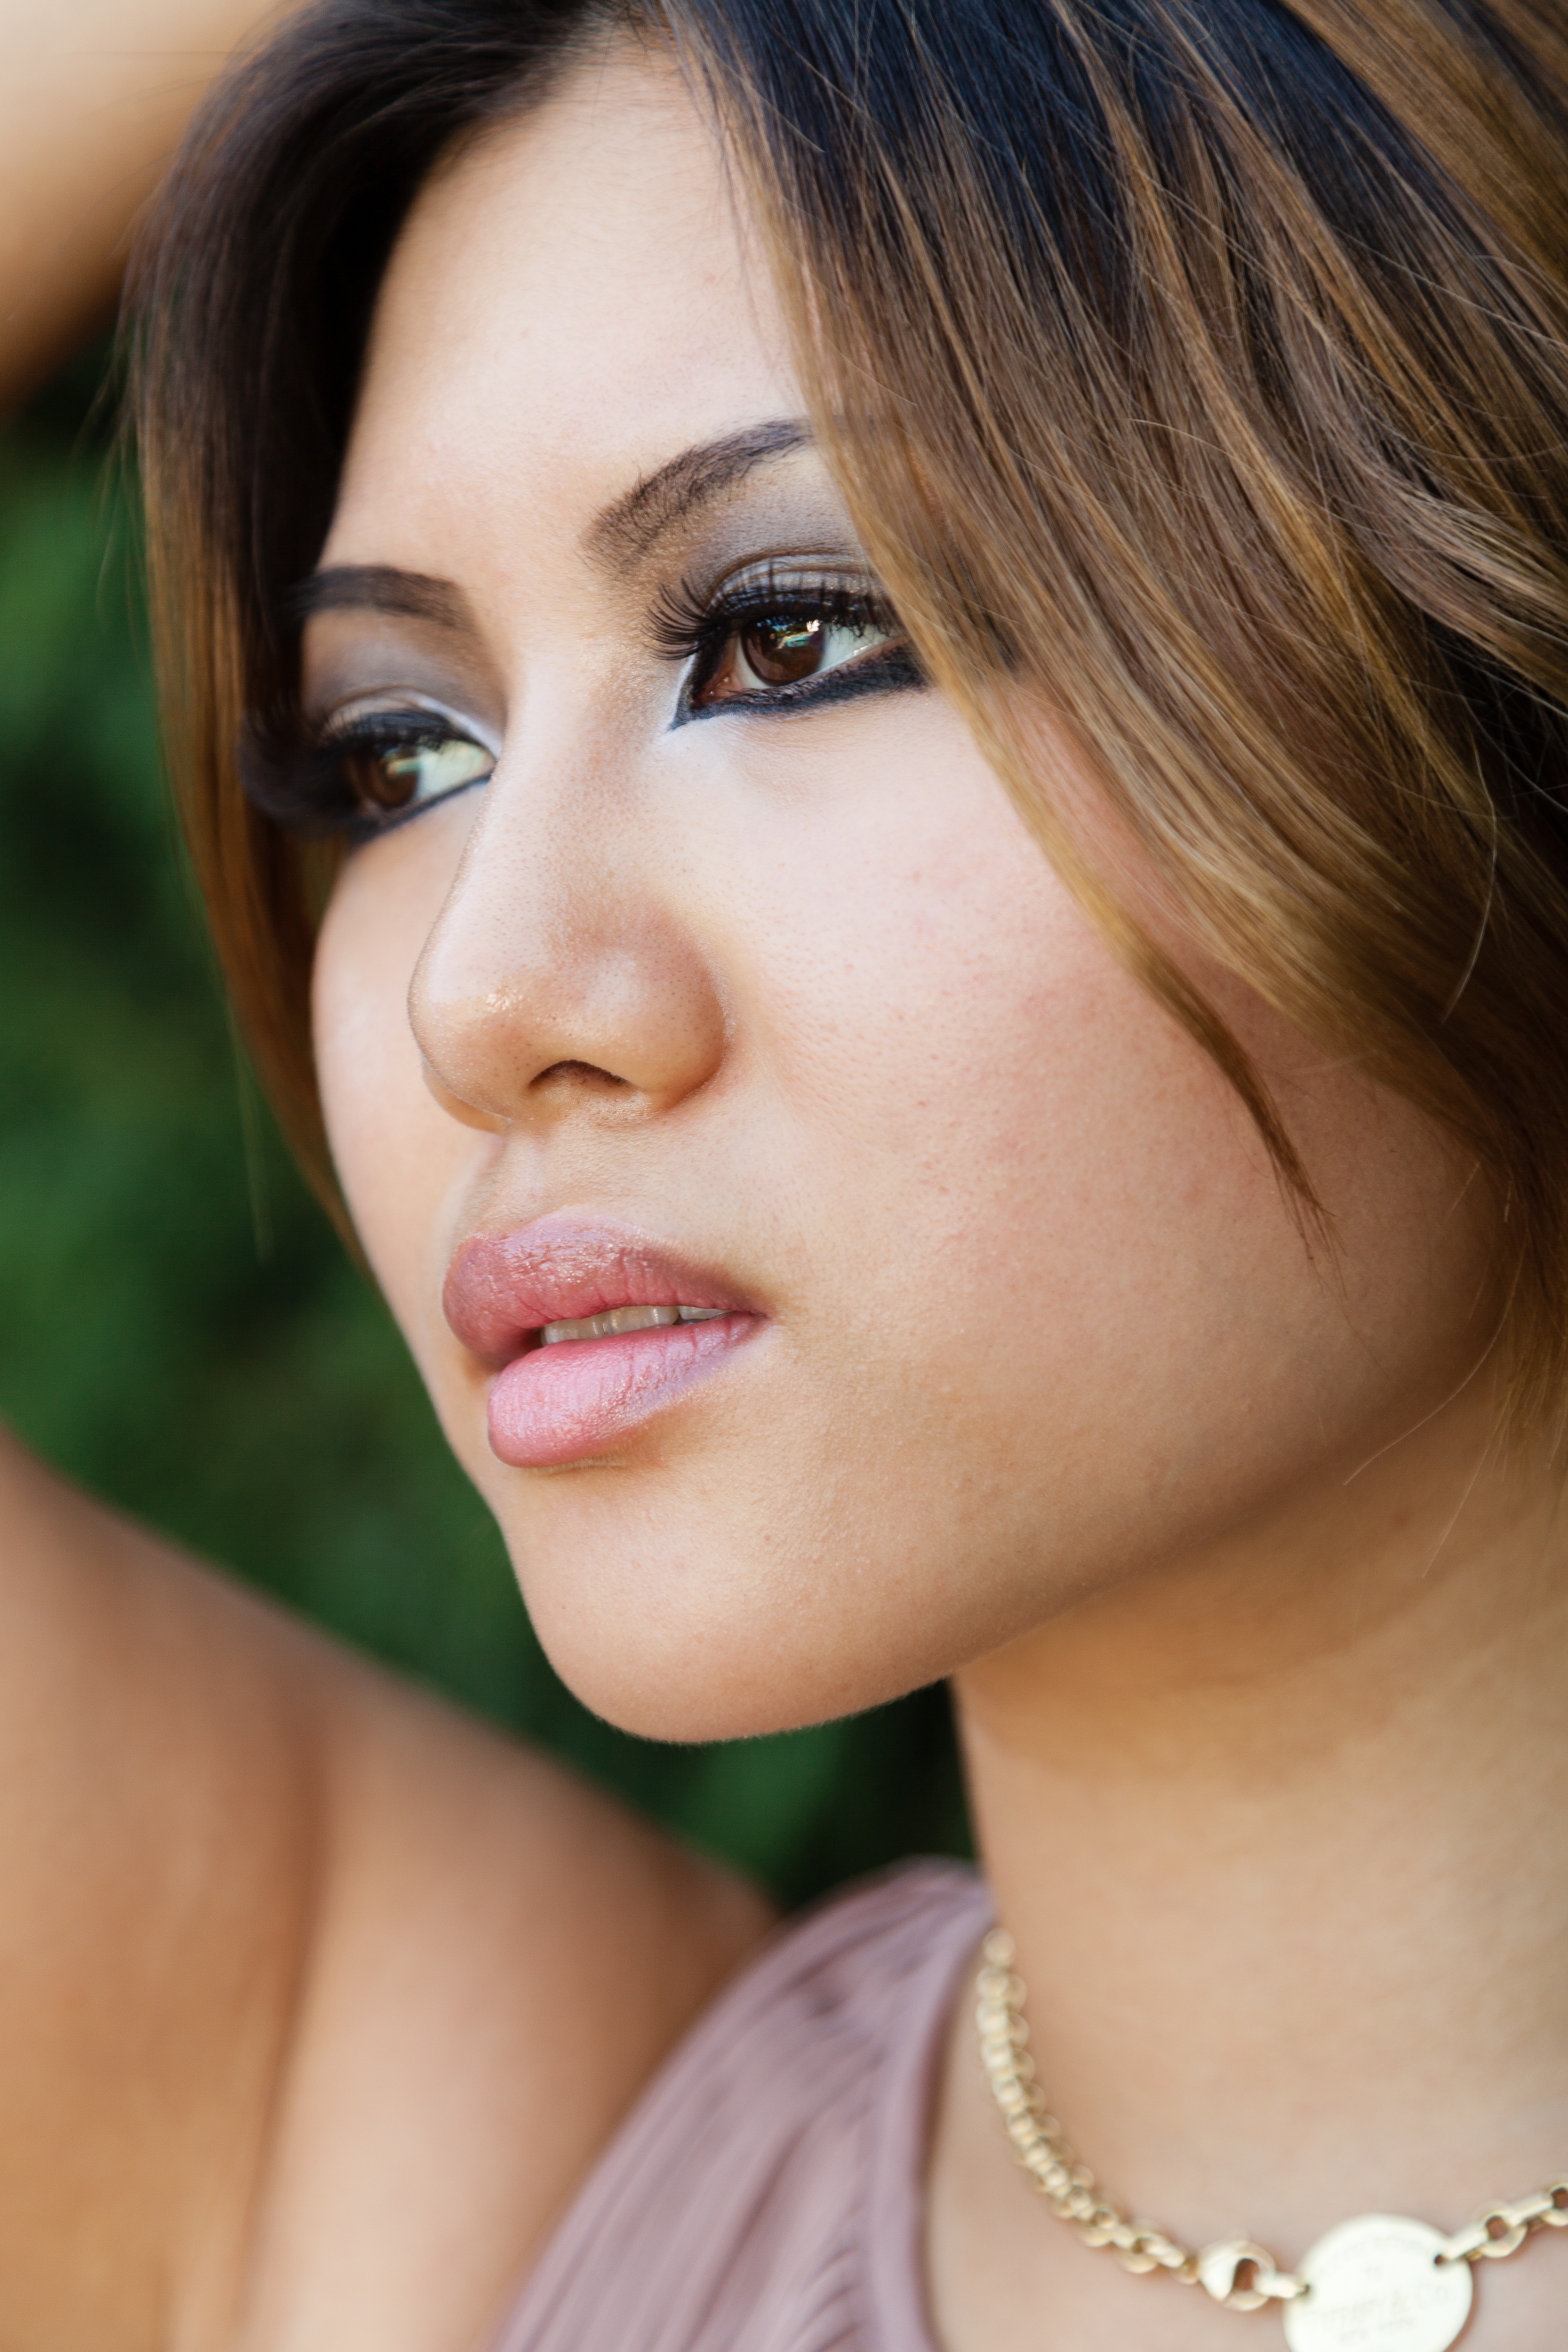
person, girl, woman, hair, looking, female, portrait, model, young, natural, lady, lip, hairstyle, eyebrow, long hair, close up, human body, face, nose, one, cheek, eye, head, skin, beauty, organ, casual, attractive, photo shoot, brown hair, portrait photography, supermodel, layered hair